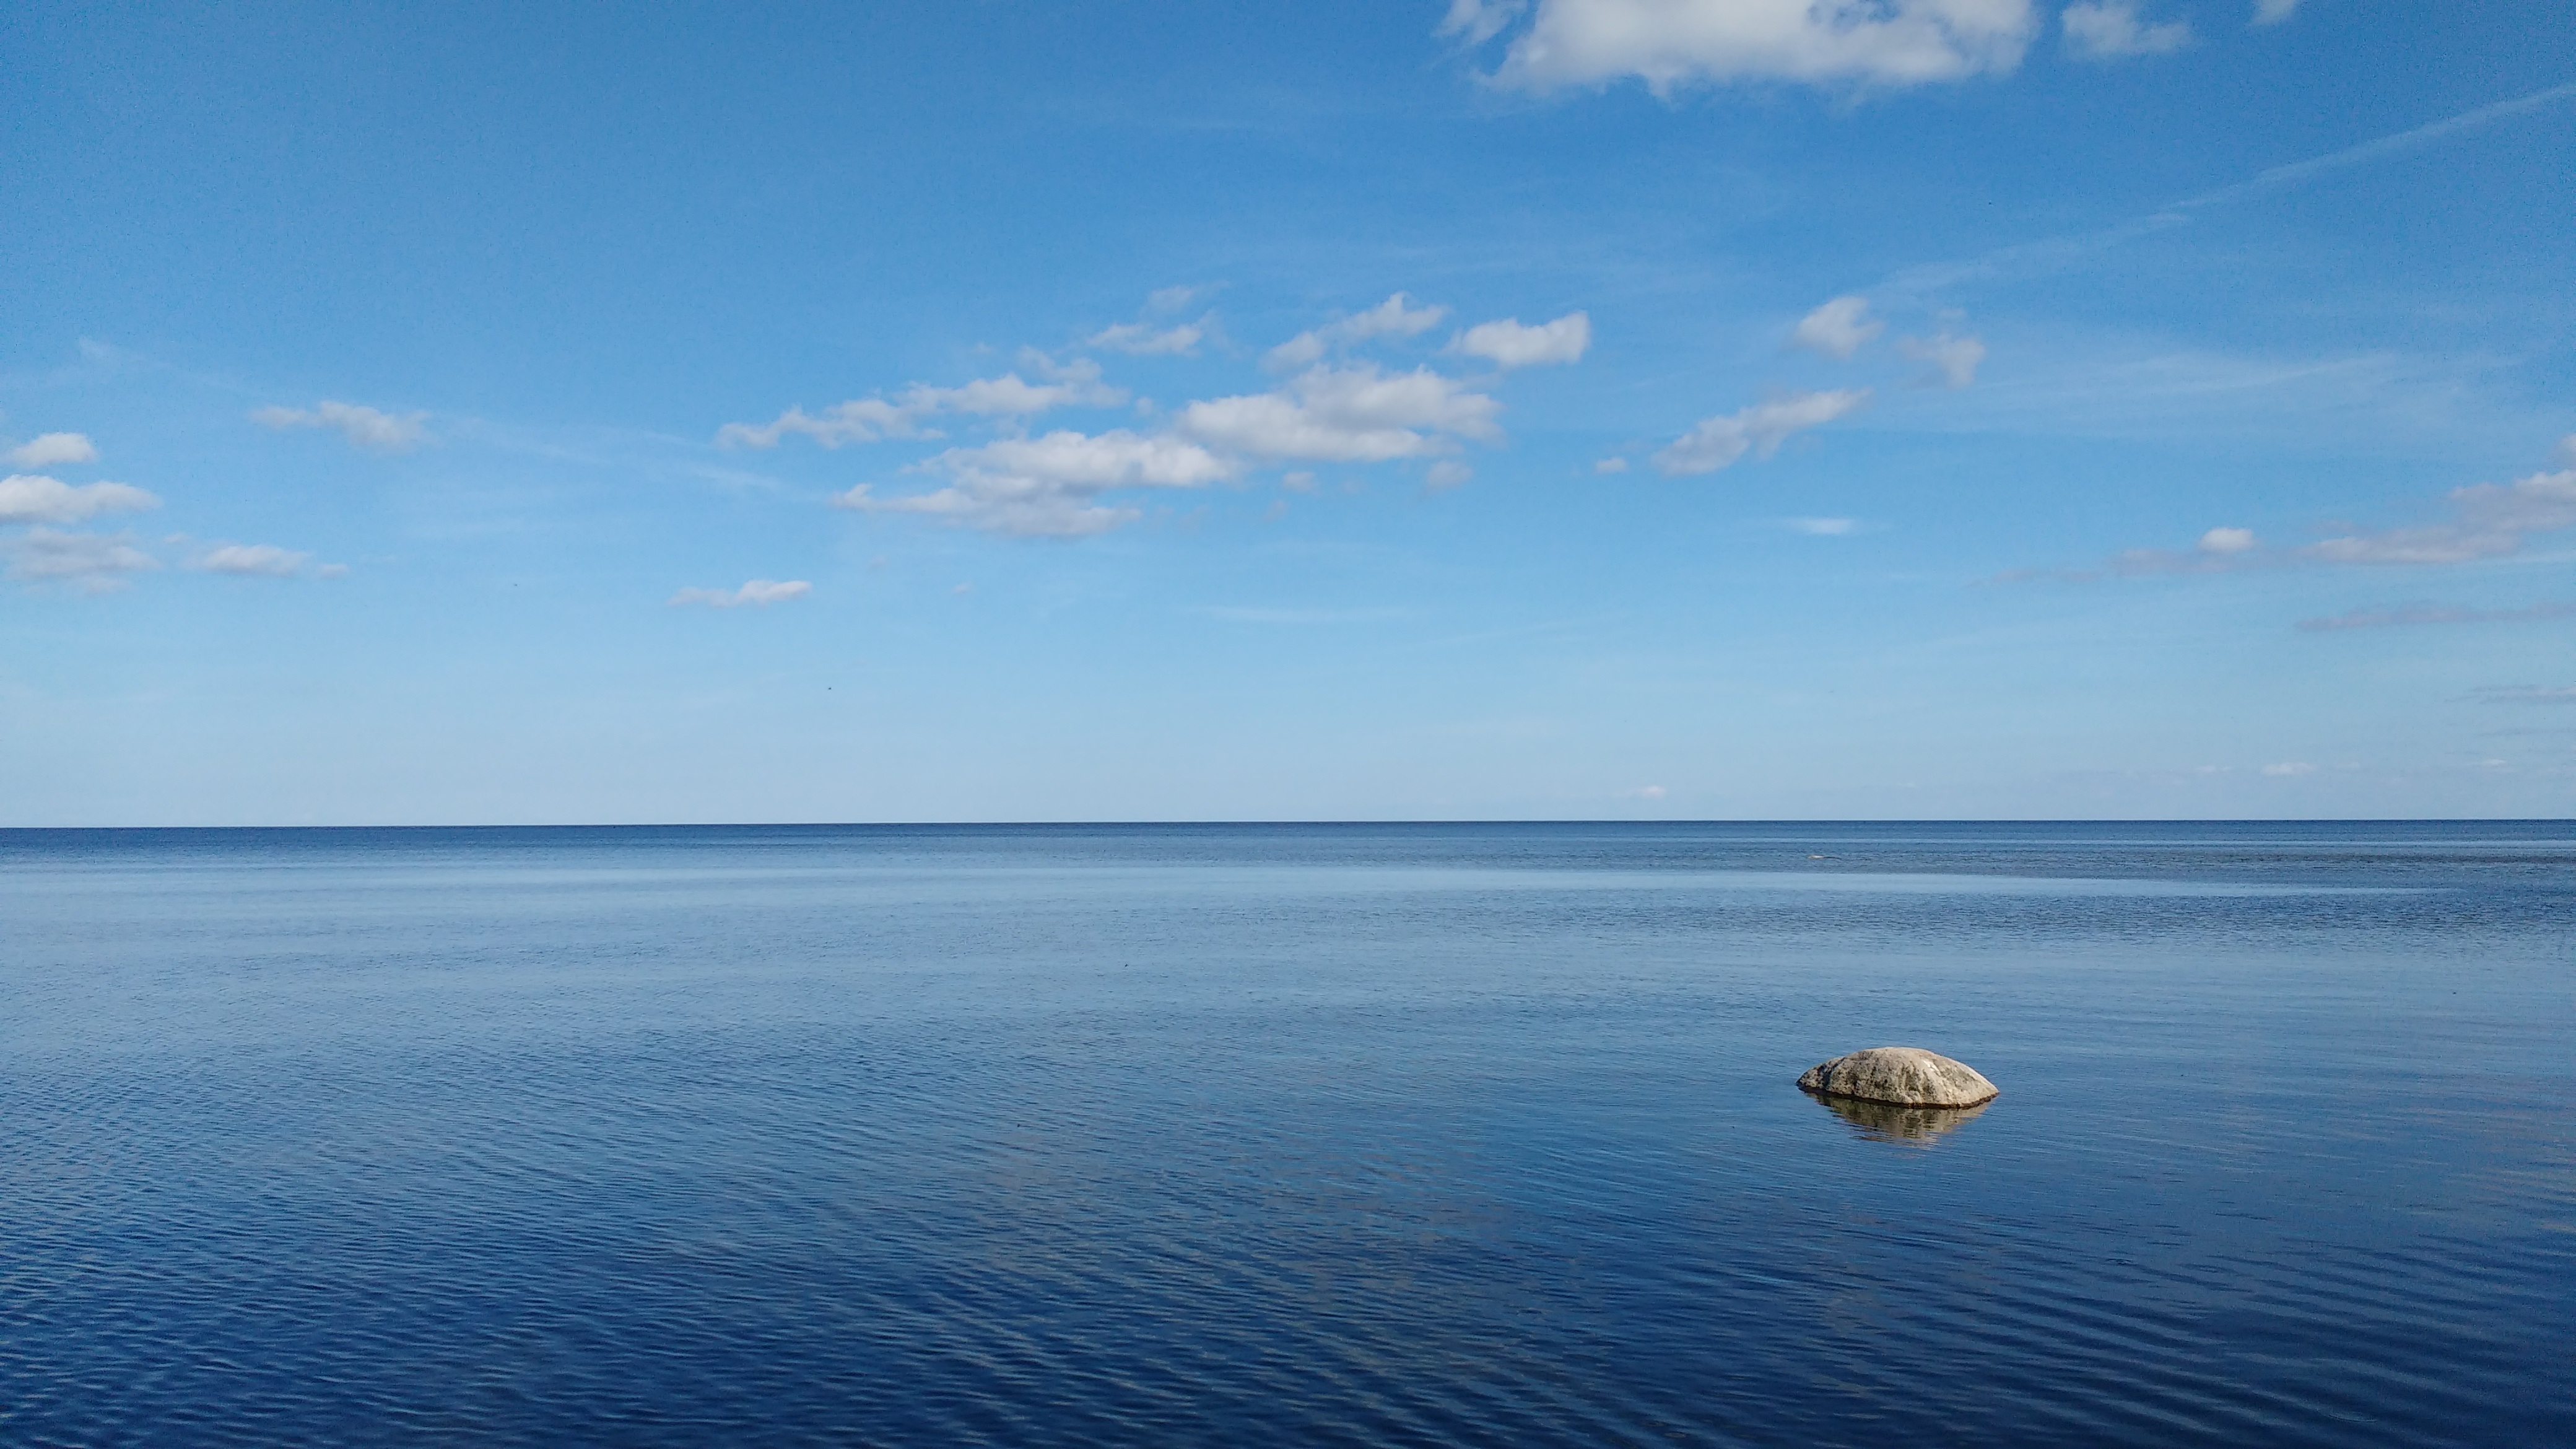
beach, landscape, sea, coast, water, rock, ocean, horizon, cloud, sky, sunlight, shore, lake, dusk, reflection, lagoon, bay, blue, body of water, blue sky, waves, clouds, mar, litoral, cape, beira mar, arctic ocean